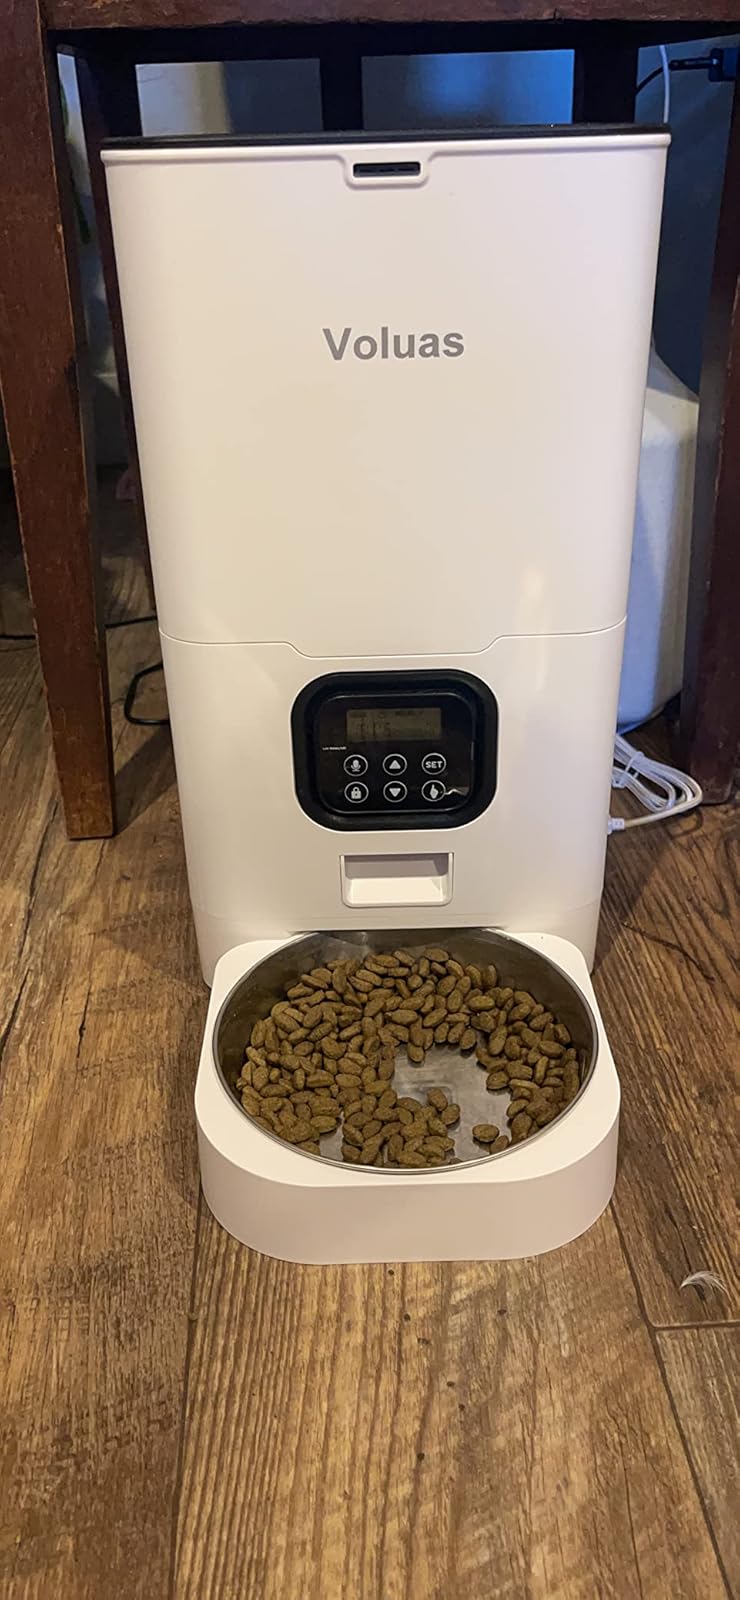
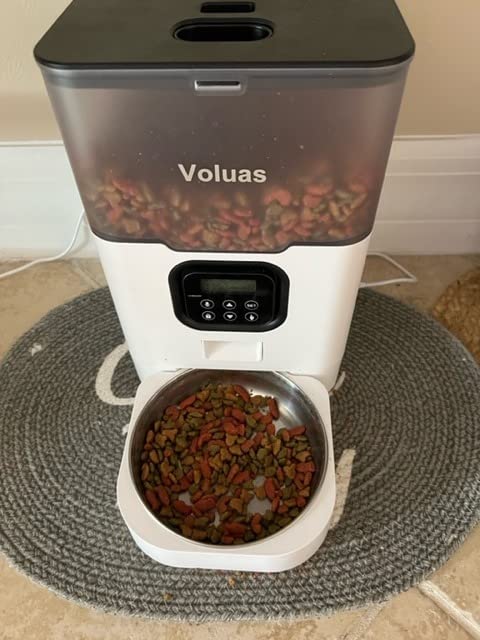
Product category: items_feeder
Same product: no